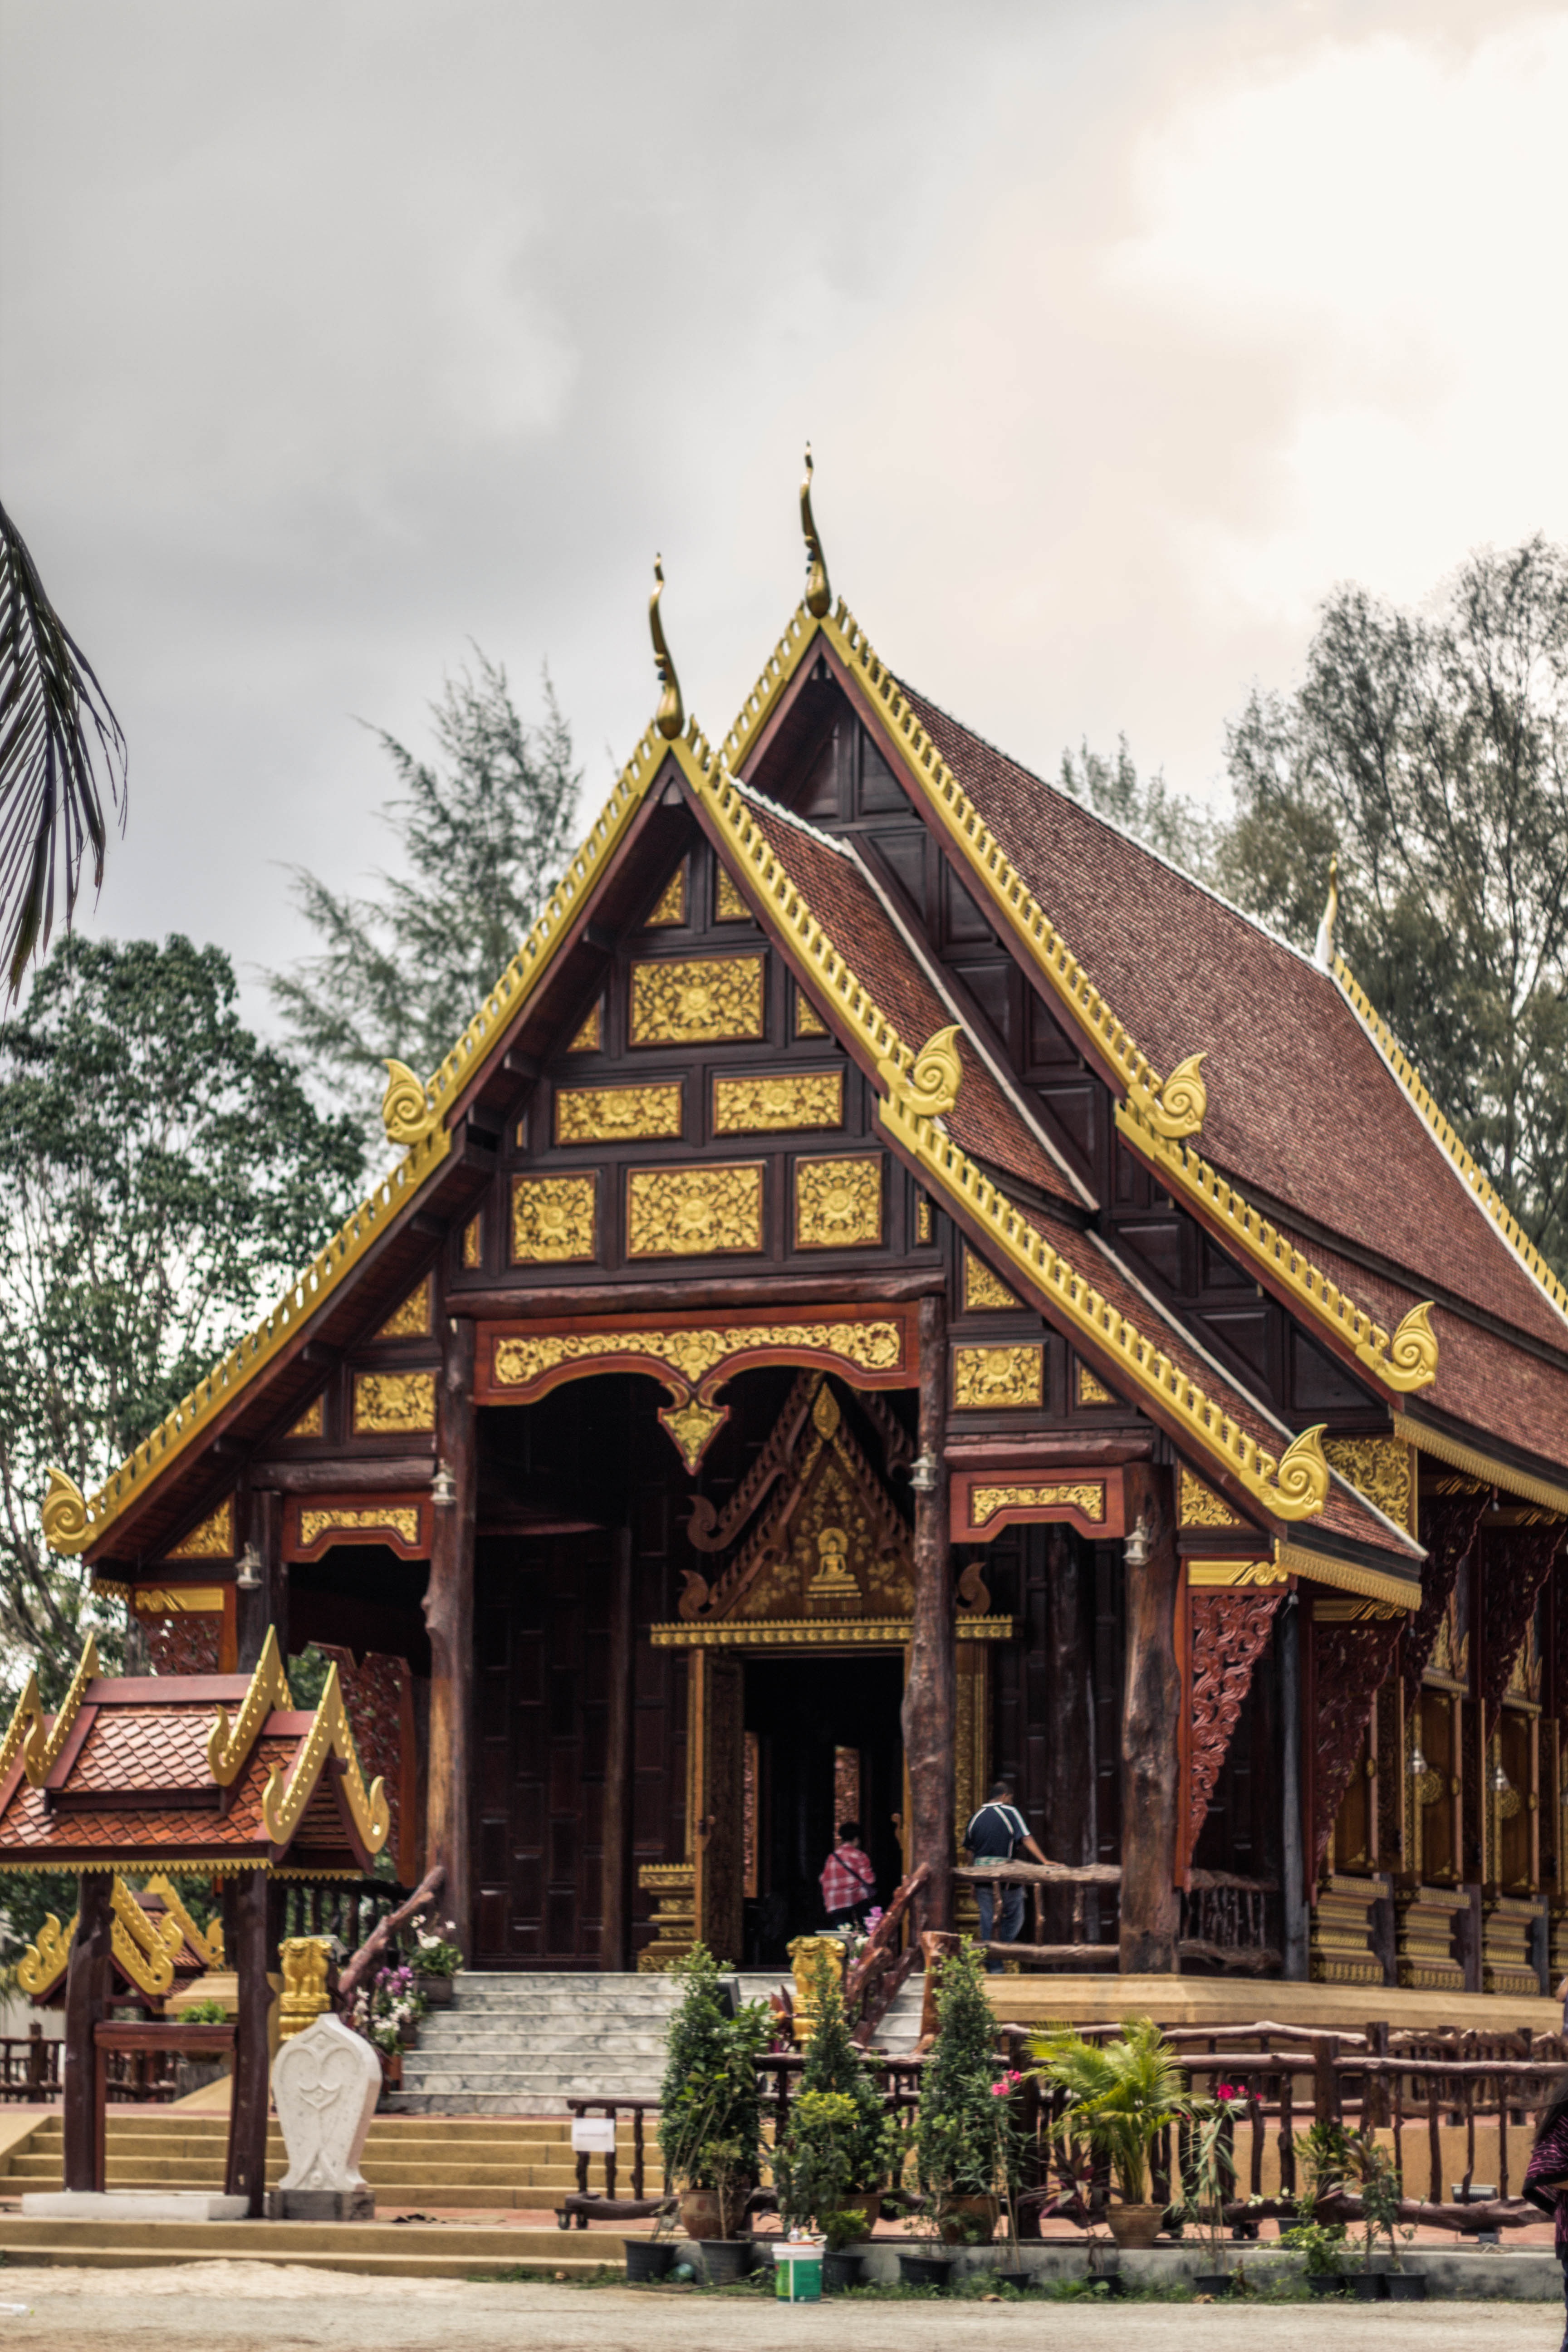
building, measure, place of worship, temple, shrine, chinese architecture, pagoda, wat, hindu temple, shinto shrine, wat tha sai